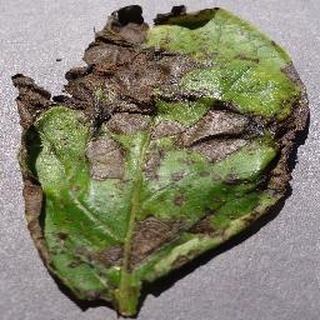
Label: potato_early_blight